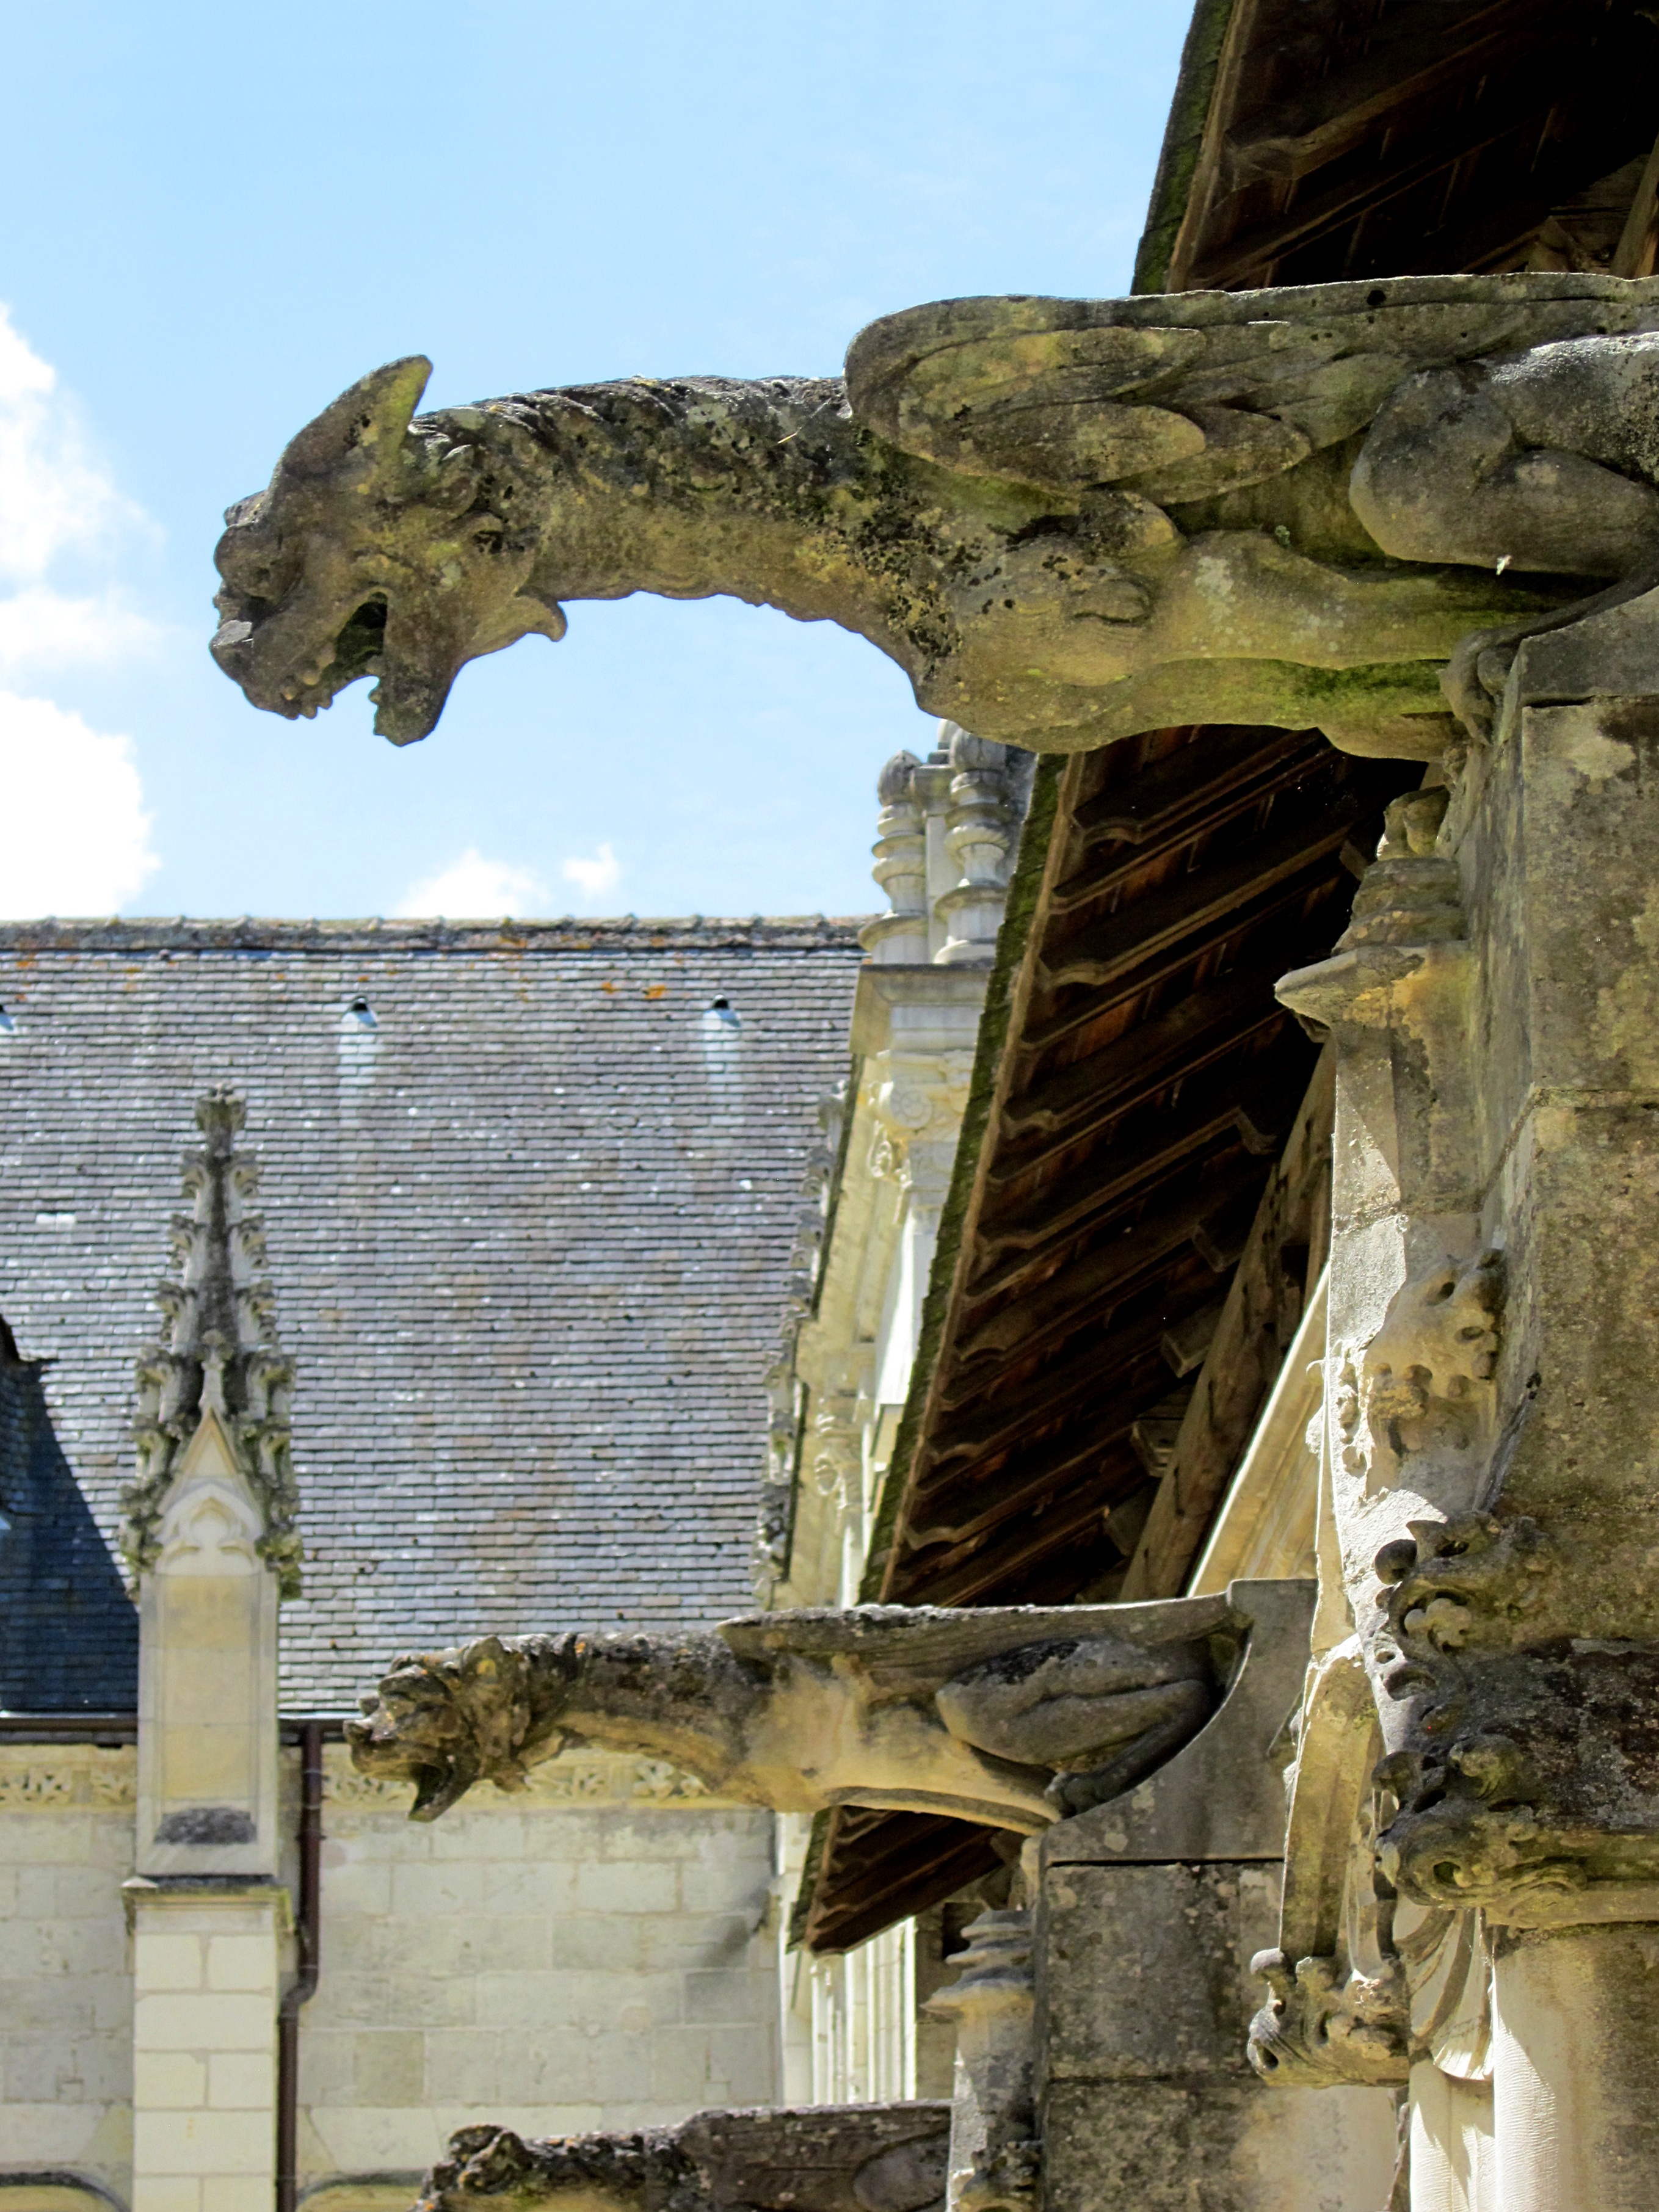
rock, architecture, structure, building, wall, monument, france, statue, arch, column, landmark, gothic, gargoyle, sculpture, medieval, art, french, temple, ruins, monastery, renaissance, cloister, tours, ancient history, indre et loire, st gatien cathedral